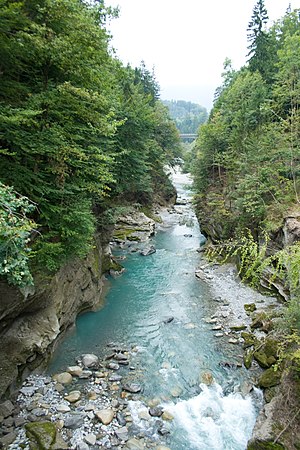
Kander (Schweiz)
Den kunstigt skabte Kanderslugt
Kander er en flod i Schweiz. Den er omkring 44 km lang og har et afvandingsområde på 1.126 km². Oprindeligt var det en biflod til Aare, med et sammenløb nedenfor byen Thun, siden 1714 har den udmundet i Thunersee ovenfor byen. Dalen som floden løber i gennem kendes som Kandertal eller i specifikke dele som Gastertal eller Frutigtal.